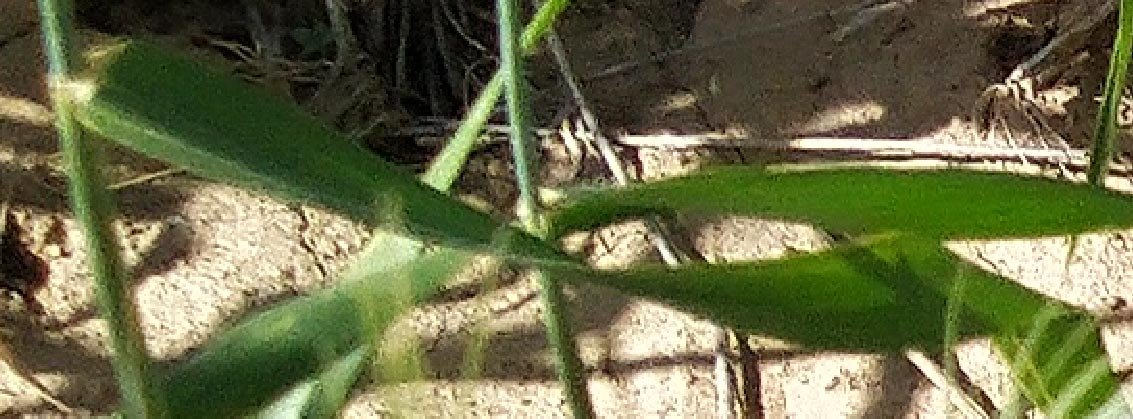
Label: Wheat___Healthy